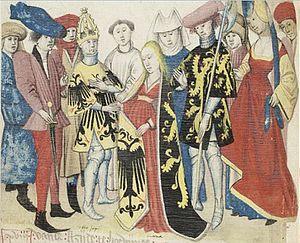
Marie de Brabant, née en 1190 et morte en 1260 au château de Harzburg, fut impératrice du Saint-Empire et reine de Germanie de 1214 de 1218 par son mariage avec l'empereur Otton IV, puis comtesse de Hollande par son mariage avec le comte Guillaume Iᵉʳ.